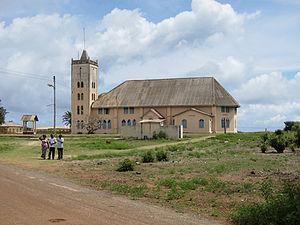
Ada ou Ada-Foah est une ville dans l'est du Ghana, située sur la côte de l'océan Atlantique à l'est d'Accra, sur l'estuaire de la rivière Volta. Elle est connue pour ses plages et pour les sports nautiques. Elle se compose de trois villages très éloignés : Big Ada, Ada Foah et Ada Kasseh.